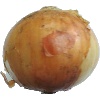
Label: Onion White 1